Rejang people

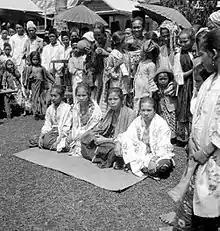
A group of dancing virgins at Curup, Rejang Lebong, Bengkulu, Indonesia in 1939.

The etymology of the name of Rejang or in Rejang language itself as Jang is remains unclear. It is not clearly known when the name Rejang people was used or when did they first regard themselves as Rejang. Another question that is yet to be certain if the name Rejang itself is a term or reference name that was given by other neighboring ethnic groups. According to the locals of Lebong Regency, it is believed that the word "Rejang" means "to cross over". This belief if based on a widely spread myth among the Rejang community in Tapus, which is believed to be the oldest Rejang settlement. The belief mentions that the ancestors of the Rejang people came from a distant land where its exact location is unknown. Hence, some scholars believe that the term Jang or Rejang has a correlation with the possibility of Rejang people in ancient time did not reside in Sumatra.